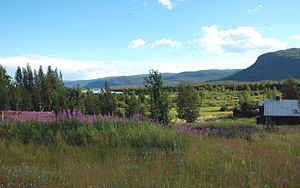
Kvikkjokk
Udsigt fra Kvikkjokk
Kvikkjokk er en lille fjeldby i Jokkmokks kommun i Norrbottens län i det svenske landskab Lappland. Byen havde 70 indbyggere i 2007. Fjeldbyen er beliggende ved vejs ende 120 kilometer nordvest for Jokkmokk. Stedet er kendt som et af de mest populære udgangspunkter for vandring i nationalparkerne Sarek og Padjelanta, og for sit stadig foranderlige floddelta, hvor floderne Kamajokk og Tarraätno mødes i søen Saggat.